Politics of the Philippines

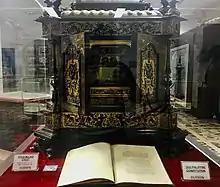
The 1935 Constitution of the Philippines, which served as the basis for the current constitution

The Philippine legal system is a hybrid form based on the Spanish civil law and American common law system, with a system of Sharia law in place for some areas of law involving Muslims.